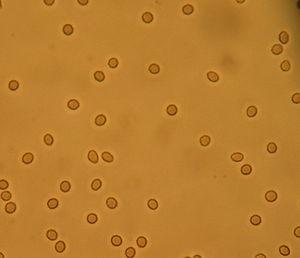
L'hématurie est la présence de sang dans les urines, plus précisément celle de globules rouges en quantité anormalement élevée.